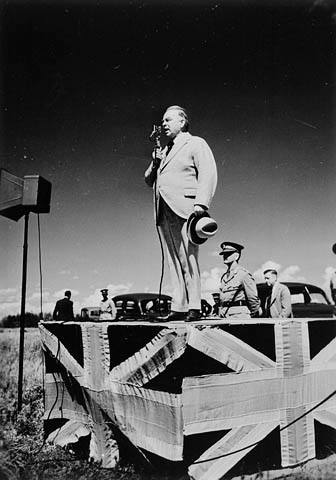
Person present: Yes